Eunice Kennedy Shriver

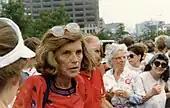
Shriver in 1980

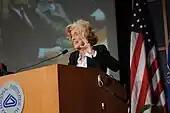
Shriver speaks at March 3, 2008, ceremony in her honor

Shriver became executive vice president of the Joseph P. Kennedy Jr. Foundation in 1957. She shifted the organization's focus from Catholic charities to research on the causes of intellectual disabilities, and humane ways to treat them. This interest eventually culminated in, among other things, the Special Olympics movement.